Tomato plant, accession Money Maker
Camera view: horizontal (90 deg, fisheye); turntable rotation: 180 degrees
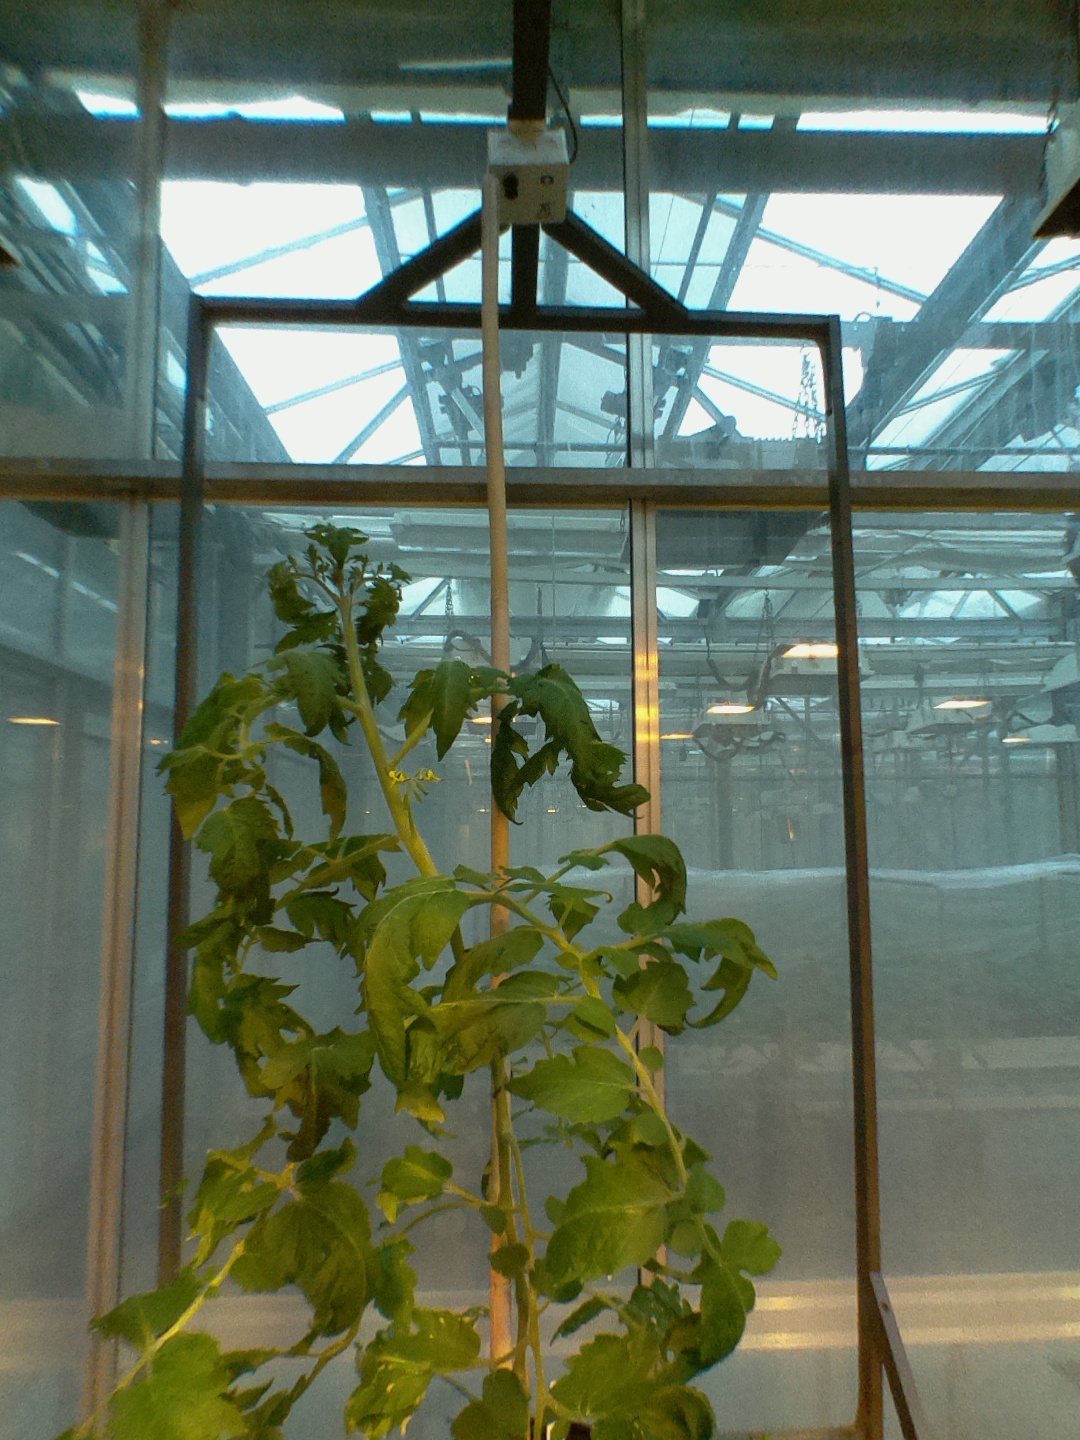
BBCH growth stage 61: 10%-20% of flowers open